Thembi Kgatlana

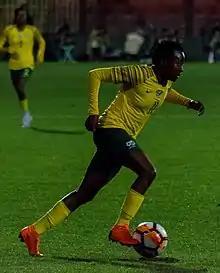
Kgatlana with South Africa in 2018

Kgatlana represented her country at the 2016 Summer Olympics and the 2018 Africa Women Cup of Nations, where she won the Player of the Tournament and was the highest goal scorer. She also represented South Africa at the 2019 FIFA Women's World Cup in France, where she scored her country's first goal ever in the tournament. On 2 August 2023, she scored the winning goal in a 3–2 victory over Italy in the 2023 FIFA Women's World Cup last group stage match, to be her country's first ever win in the competition which led to their qualification to the knockout phase.